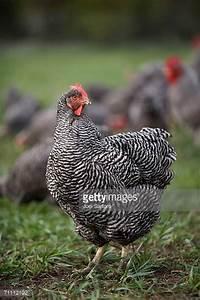
chicken